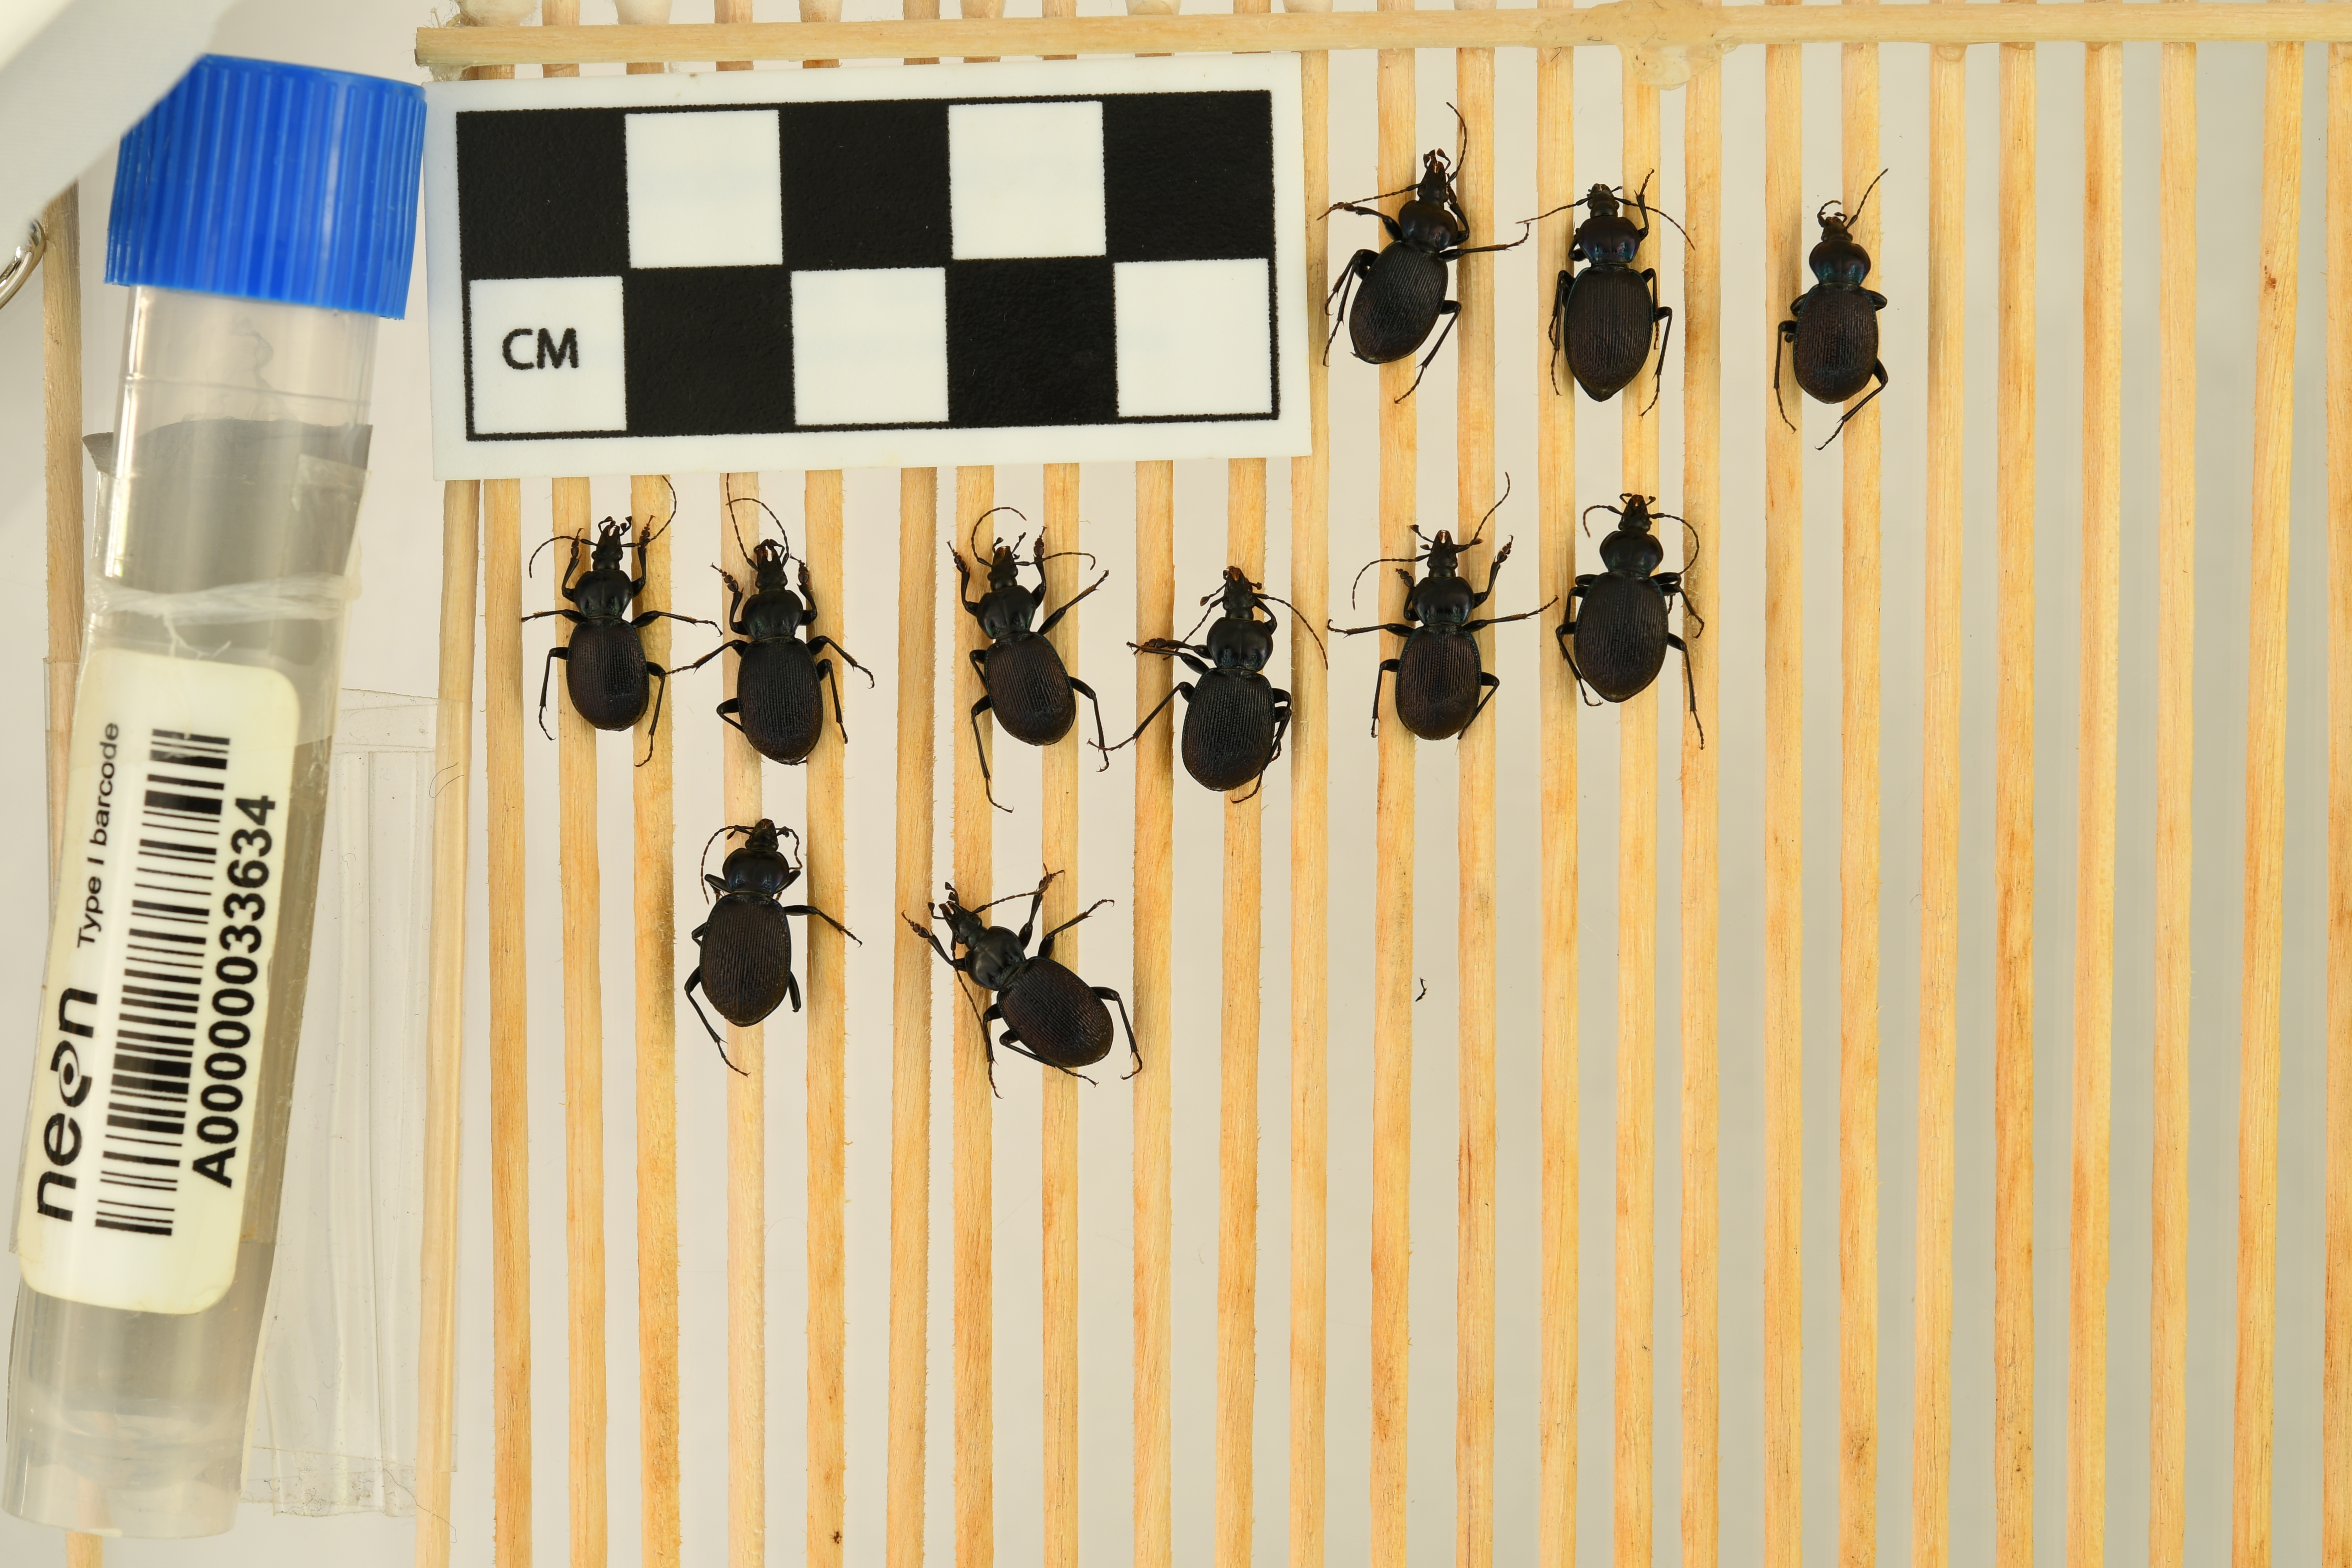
Sphaeroderus stenostomus — Harvard Forest Site, plot HARV_010. Beetle 1, ElytraLength: 0.8075 cm (lying flat: Yes)

Sphaeroderus stenostomus — Harvard Forest Site, plot HARV_010. Beetle 1, ElytraWidth: 0.4748 cm (lying flat: Yes)

Sphaeroderus stenostomus — Harvard Forest Site, plot HARV_010. Beetle 2, ElytraWidth: 0.5037 cm (lying flat: Yes)

Sphaeroderus stenostomus — Harvard Forest Site, plot HARV_010. Beetle 2, ElytraLength: 0.8215 cm (lying flat: Yes)

Sphaeroderus stenostomus — Harvard Forest Site, plot HARV_010. Beetle 3, ElytraLength: 0.7697 cm (lying flat: Yes)

Sphaeroderus stenostomus — Harvard Forest Site, plot HARV_010. Beetle 3, ElytraWidth: 0.466 cm (lying flat: Yes)

Sphaeroderus stenostomus — Harvard Forest Site, plot HARV_010. Beetle 4, ElytraLength: 0.6933 cm (lying flat: Yes)

Sphaeroderus stenostomus — Harvard Forest Site, plot HARV_010. Beetle 4, ElytraWidth: 0.4573 cm (lying flat: Yes)

Sphaeroderus stenostomus — Harvard Forest Site, plot HARV_010. Beetle 5, ElytraLength: 0.8113 cm (lying flat: Yes)

Sphaeroderus stenostomus — Harvard Forest Site, plot HARV_010. Beetle 5, ElytraWidth: 0.4815 cm (lying flat: Yes)

Sphaeroderus stenostomus — Harvard Forest Site, plot HARV_010. Beetle 6, ElytraLength: 0.7368 cm (lying flat: Yes)

Sphaeroderus stenostomus — Harvard Forest Site, plot HARV_010. Beetle 6, ElytraWidth: 0.4708 cm (lying flat: Yes)

Sphaeroderus stenostomus — Harvard Forest Site, plot HARV_010. Beetle 7, ElytraLength: 0.7785 cm (lying flat: Yes)

Sphaeroderus stenostomus — Harvard Forest Site, plot HARV_010. Beetle 7, ElytraWidth: 0.5162 cm (lying flat: Yes)

Sphaeroderus stenostomus — Harvard Forest Site, plot HARV_010. Beetle 8, ElytraLength: 0.7228 cm (lying flat: Yes)

Sphaeroderus stenostomus — Harvard Forest Site, plot HARV_010. Beetle 8, ElytraWidth: 0.4892 cm (lying flat: Yes)

Sphaeroderus stenostomus — Harvard Forest Site, plot HARV_010. Beetle 9, ElytraLength: 0.8336 cm (lying flat: Yes)

Sphaeroderus stenostomus — Harvard Forest Site, plot HARV_010. Beetle 9, ElytraWidth: 0.5306 cm (lying flat: Yes)

Sphaeroderus stenostomus — Harvard Forest Site, plot HARV_010. Beetle 10, ElytraLength: 0.8259 cm (lying flat: Yes)

Sphaeroderus stenostomus — Harvard Forest Site, plot HARV_010. Beetle 10, ElytraWidth: 0.5221 cm (lying flat: Yes)

Sphaeroderus stenostomus — Harvard Forest Site, plot HARV_010. Beetle 11, ElytraLength: 0.77 cm (lying flat: Yes)

Sphaeroderus stenostomus — Harvard Forest Site, plot HARV_010. Beetle 11, ElytraWidth: 0.4962 cm (lying flat: Yes)